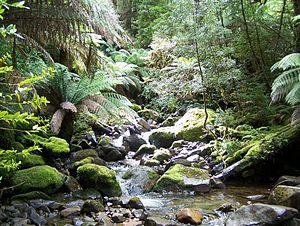
La forêt tempérée humide, dites aussi forêt tempérée ombrophile est un type de forêt tempérée sempervirente. Composée de conifères ou de feuillus, on la trouve aux latitudes tempérées, dans des zones où les précipitations sont abondantes.